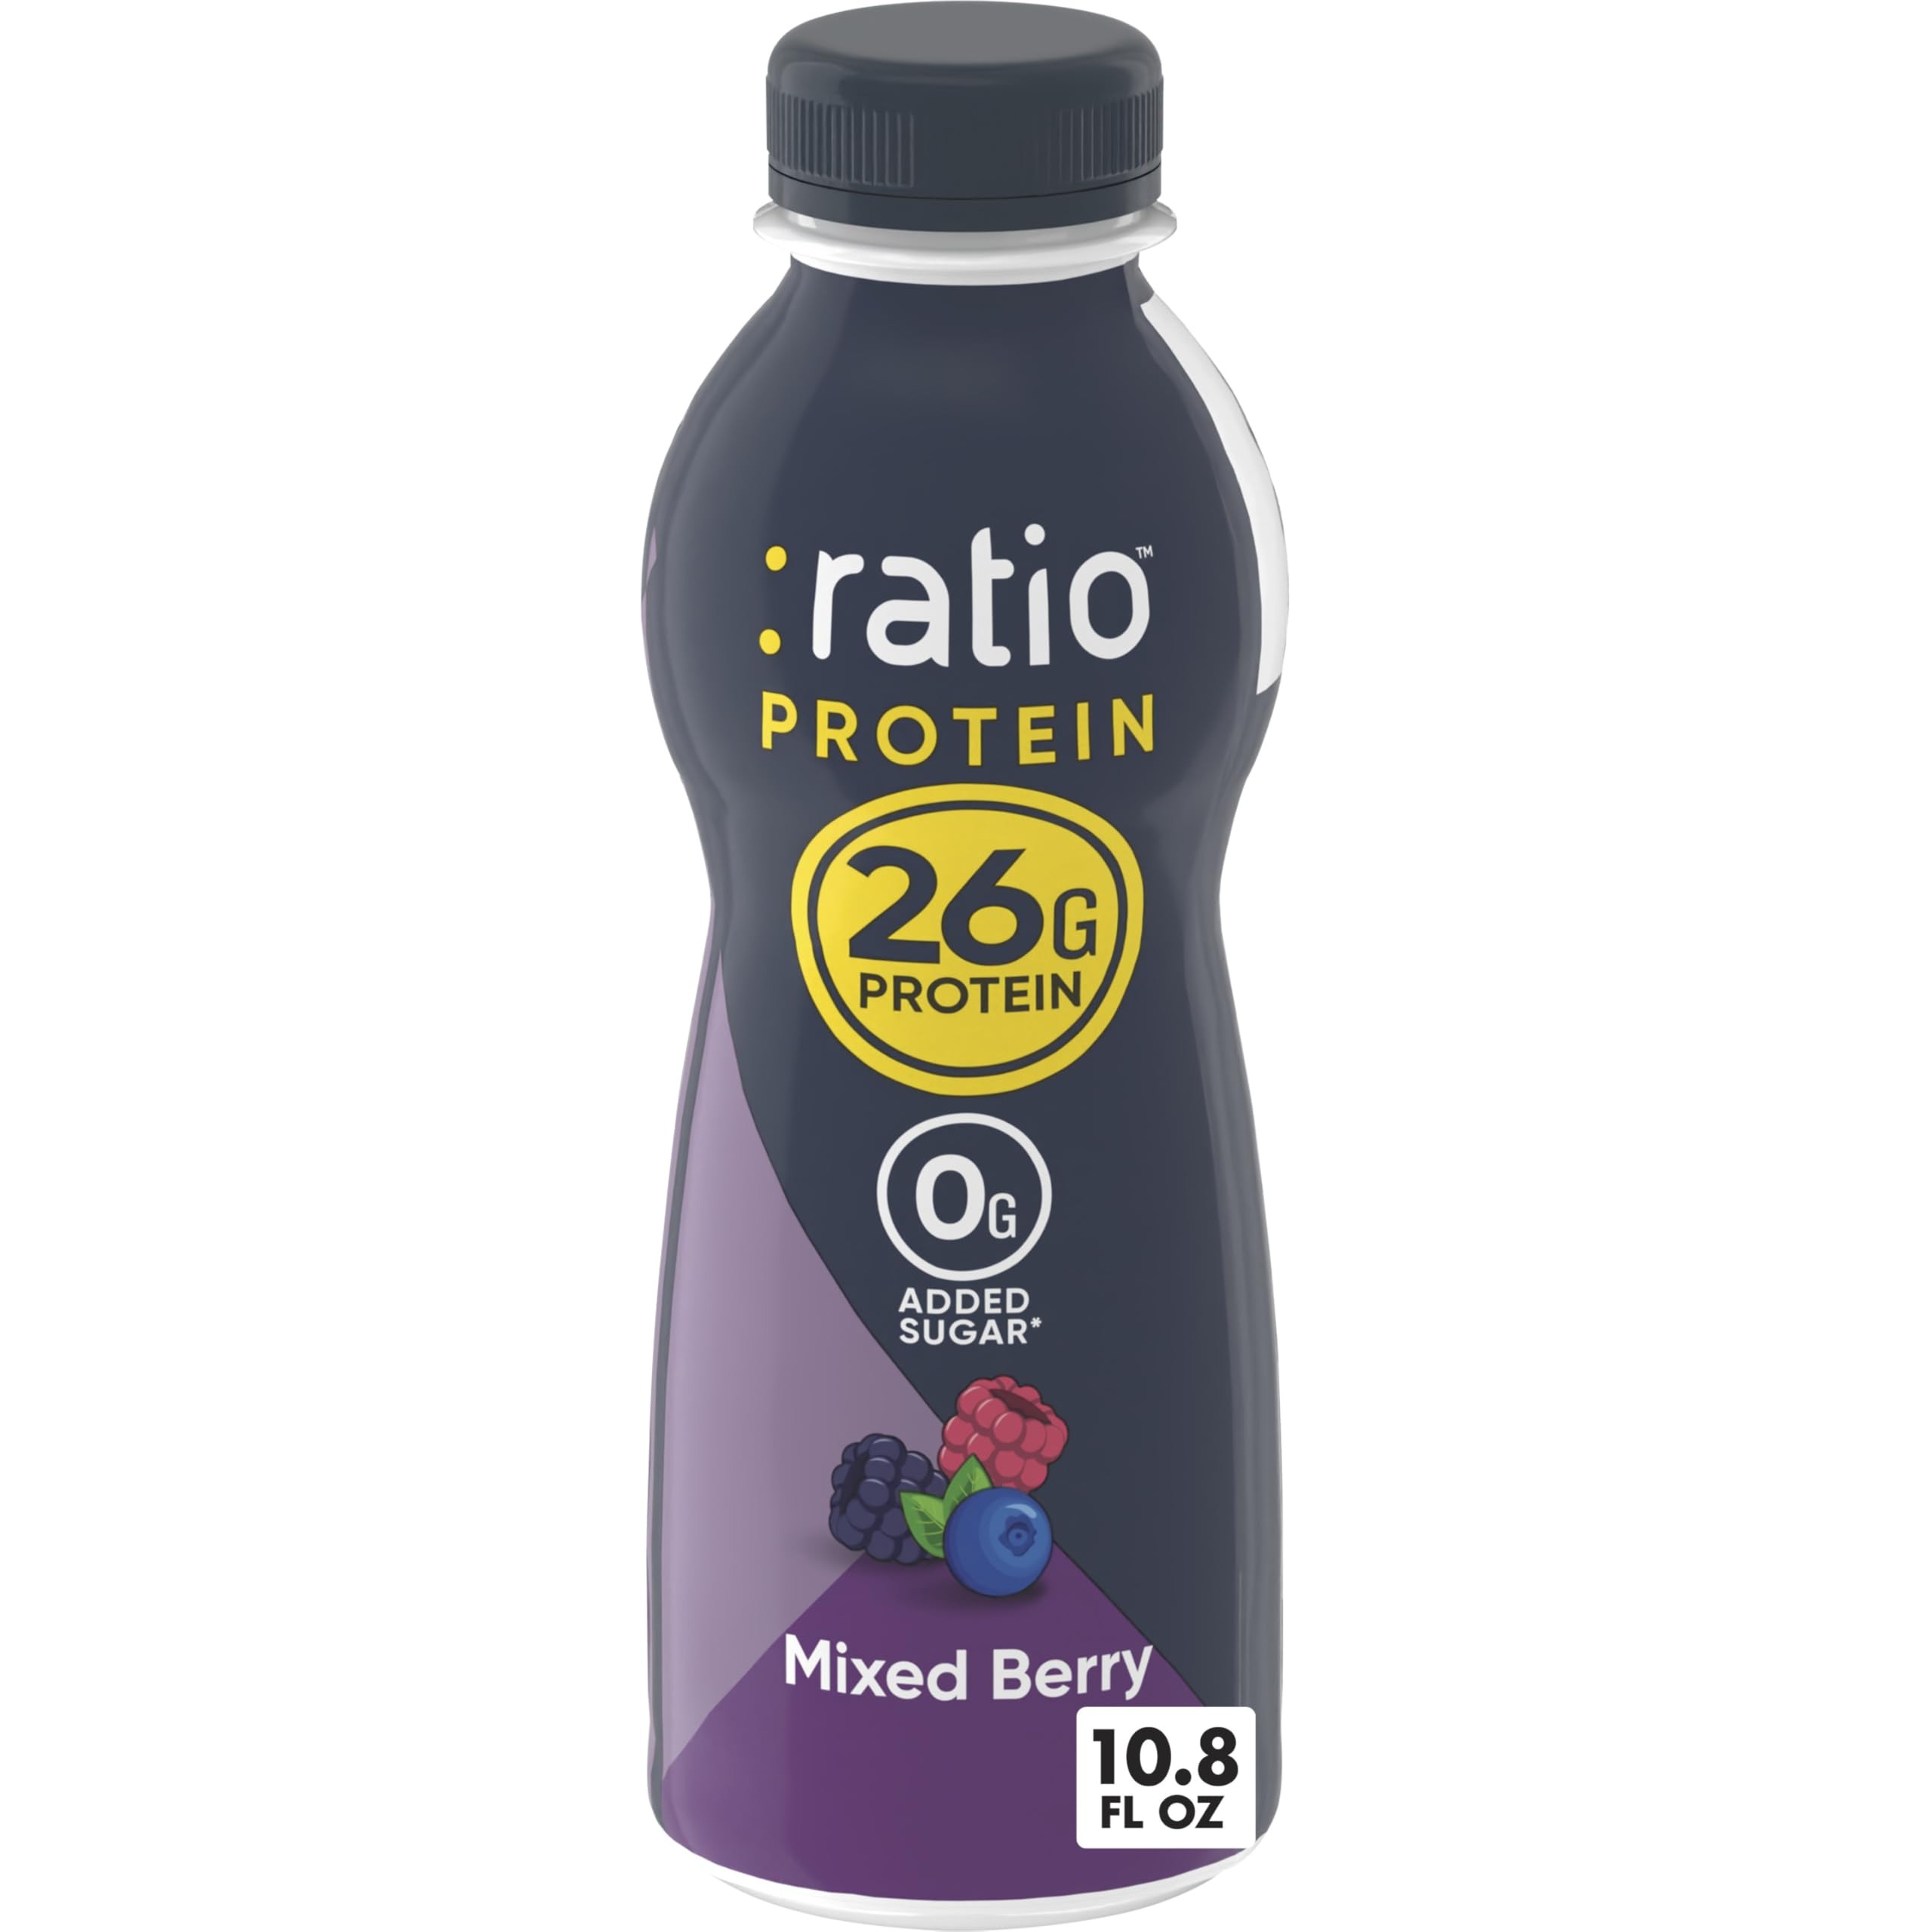
Item Name: Ratio Protein Dairy Drink, Mixed Berry, 26g Protein, 10.8 fl oz
Bullet Point 1: 26G PROTEIN PER SERVING: A 10.8 fluid ounce bottle contains 26g of protein, 0g of added sugar, and zero artificial flavors, adding up to a great-tasting source of protein
Bullet Point 2: CREAMY BERRY MEDLEY: A smooth and creamy mixed berry flavored dairy drink that combines the taste you love with the protein you want; A tasty alternative to Greek yogurt
Bullet Point 3: ON THE GO SNACK: Makes a tasty part of an on the go breakfast; Great for quick and easy single serve snacks
Bullet Point 4: 0G ADDED SUGAR: Not a low calorie food; Contains 6g total fat, 2g saturated fat, and 190 calories per serving
Bullet Point 5: CONTAINS: One 10.8 fluid ounce :ratio Protein Mixed Berry Flavored Dairy Drink
Value: 10.8
Unit: Fl Oz

Price: 2.69